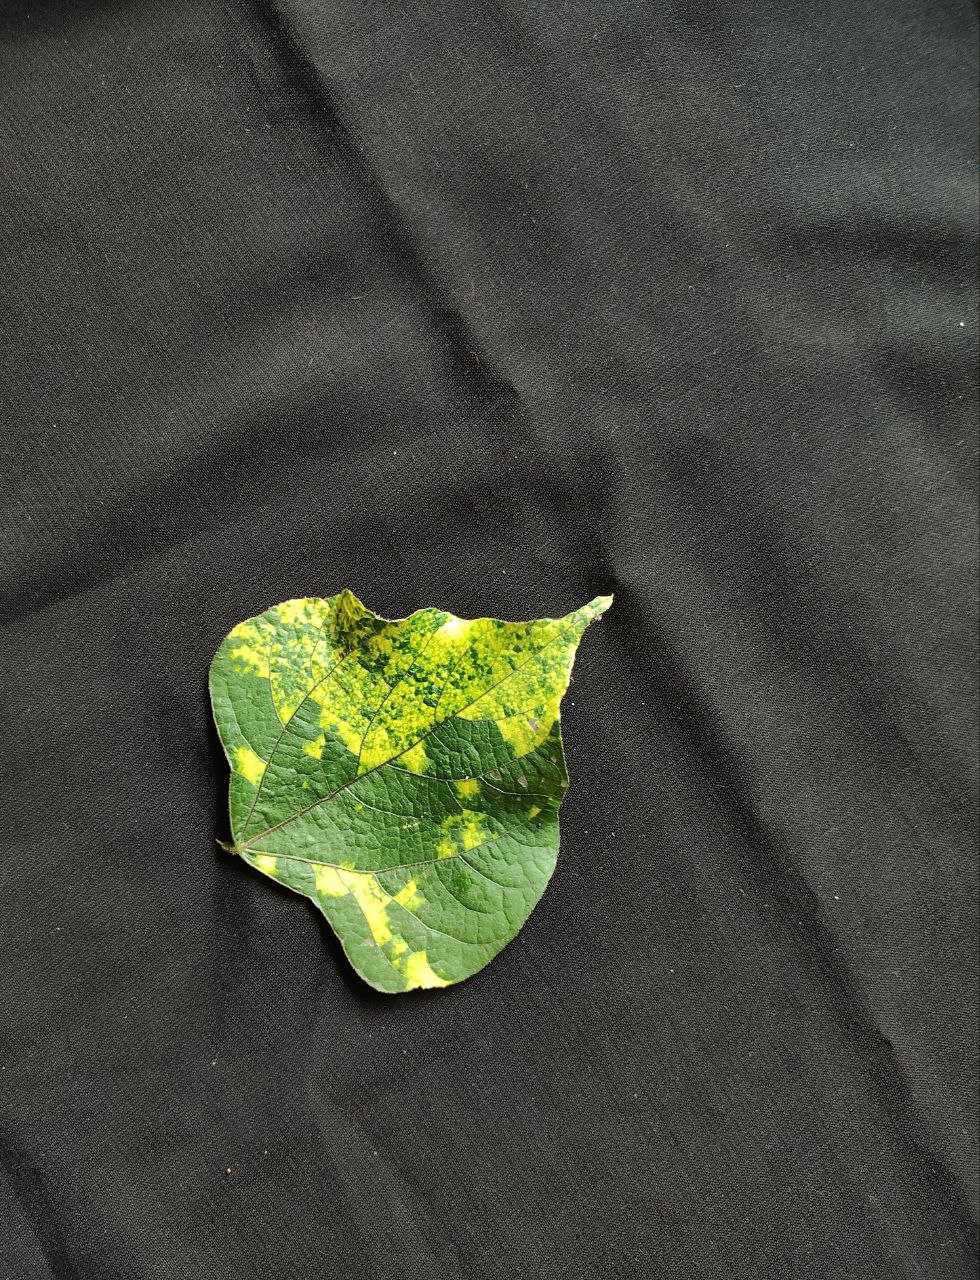
Crop: bean
Leaf condition: Mosaic Virus